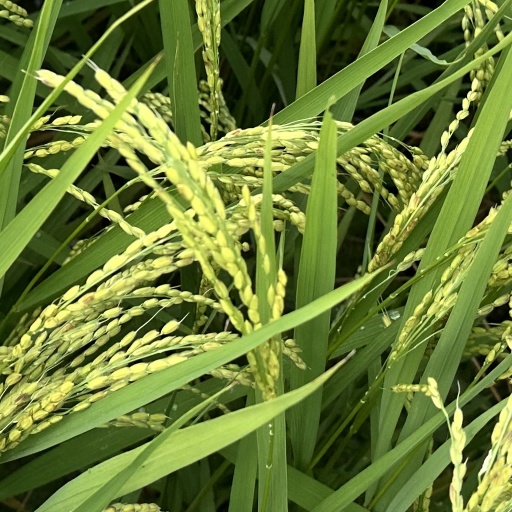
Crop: rice